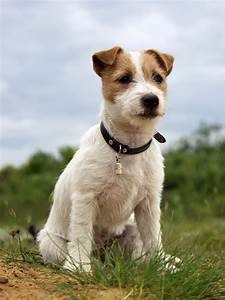
Label: cane